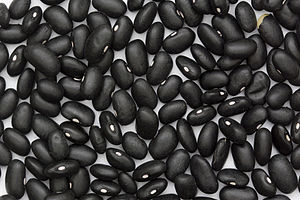
Bønne / Varieteter
Bønne er en enårig urt af ærteblomstfamilien som dyrkes for sine spiselige frø, bønnerne, som spises enten i tørret tilstand eller med bælgen som umodne, grønne bønner.